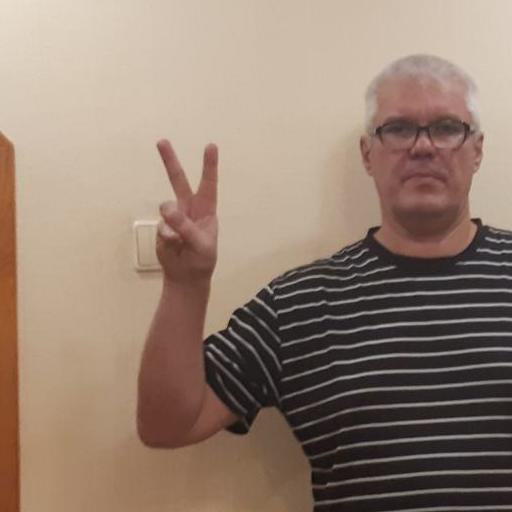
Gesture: peace